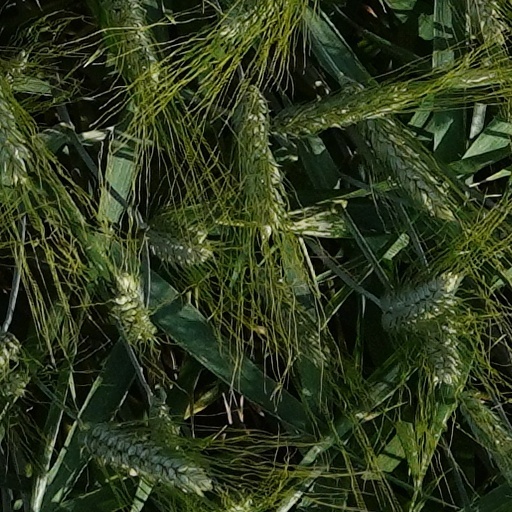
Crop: wheat